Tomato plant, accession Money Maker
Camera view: horizontal (90 deg, fisheye); turntable rotation: 150 degrees
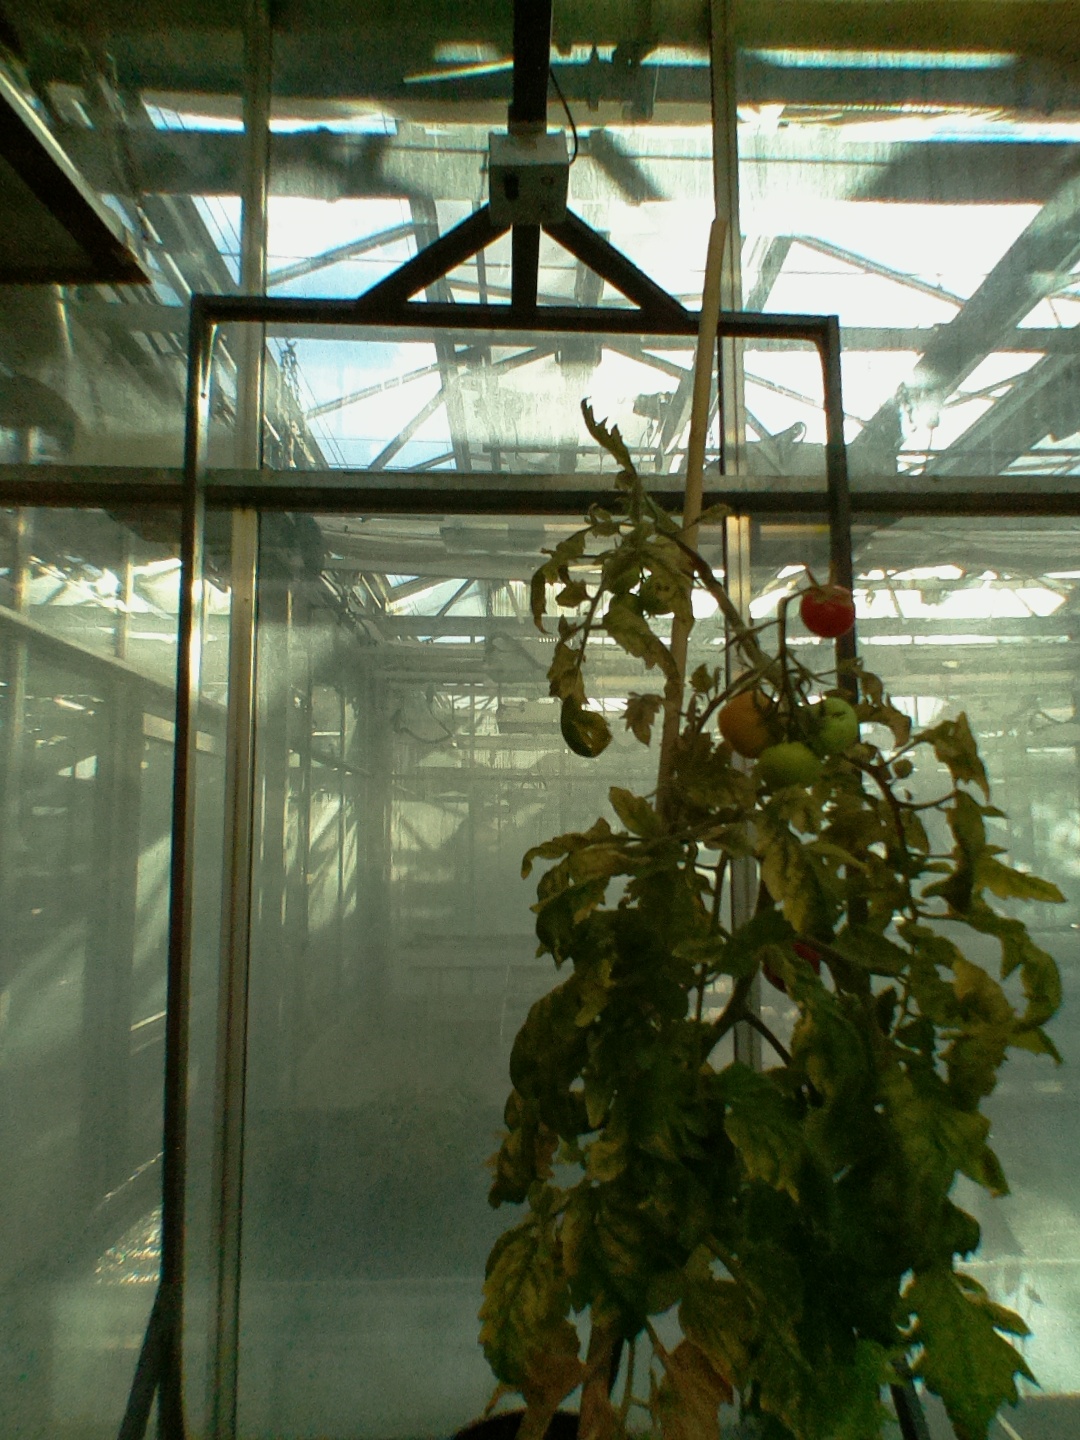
BBCH growth stage 82: 20%-30% of fruits show typical fully ripe color